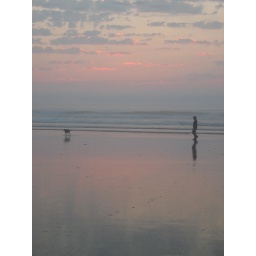
This beach was just over the sand dune from our camping spot.